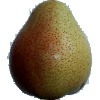
Label: Pear Forelle 1